Maryland Terrapins football under Jim Tatum

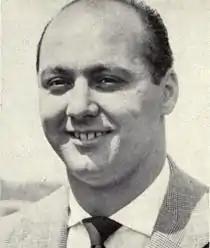
Lu Gambino, who had limited playing time under Shaughnessy, proved a star during the 1947 season.

In Tatum's initial season at Maryland, his results were similar to those at Oklahoma. After compiling a 3–6 record the year prior, the Terrapins improved to 7–2–2 under Tatum. Whereas his predecessor Clark Shaughnessy had pioneered the T-formation, Tatum installed the split-T offense that his former colleague Don Farout had invented. The team's two losses came at the hands of two ranked period powerhouses, Duke and North Carolina. Maryland's star running back, Lu Gambino, scored three touchdowns against West Virginia to lead the team to their first victory in the third meeting of the series. The Terrapins' regular-season play earned them a berth in their first postseason game.